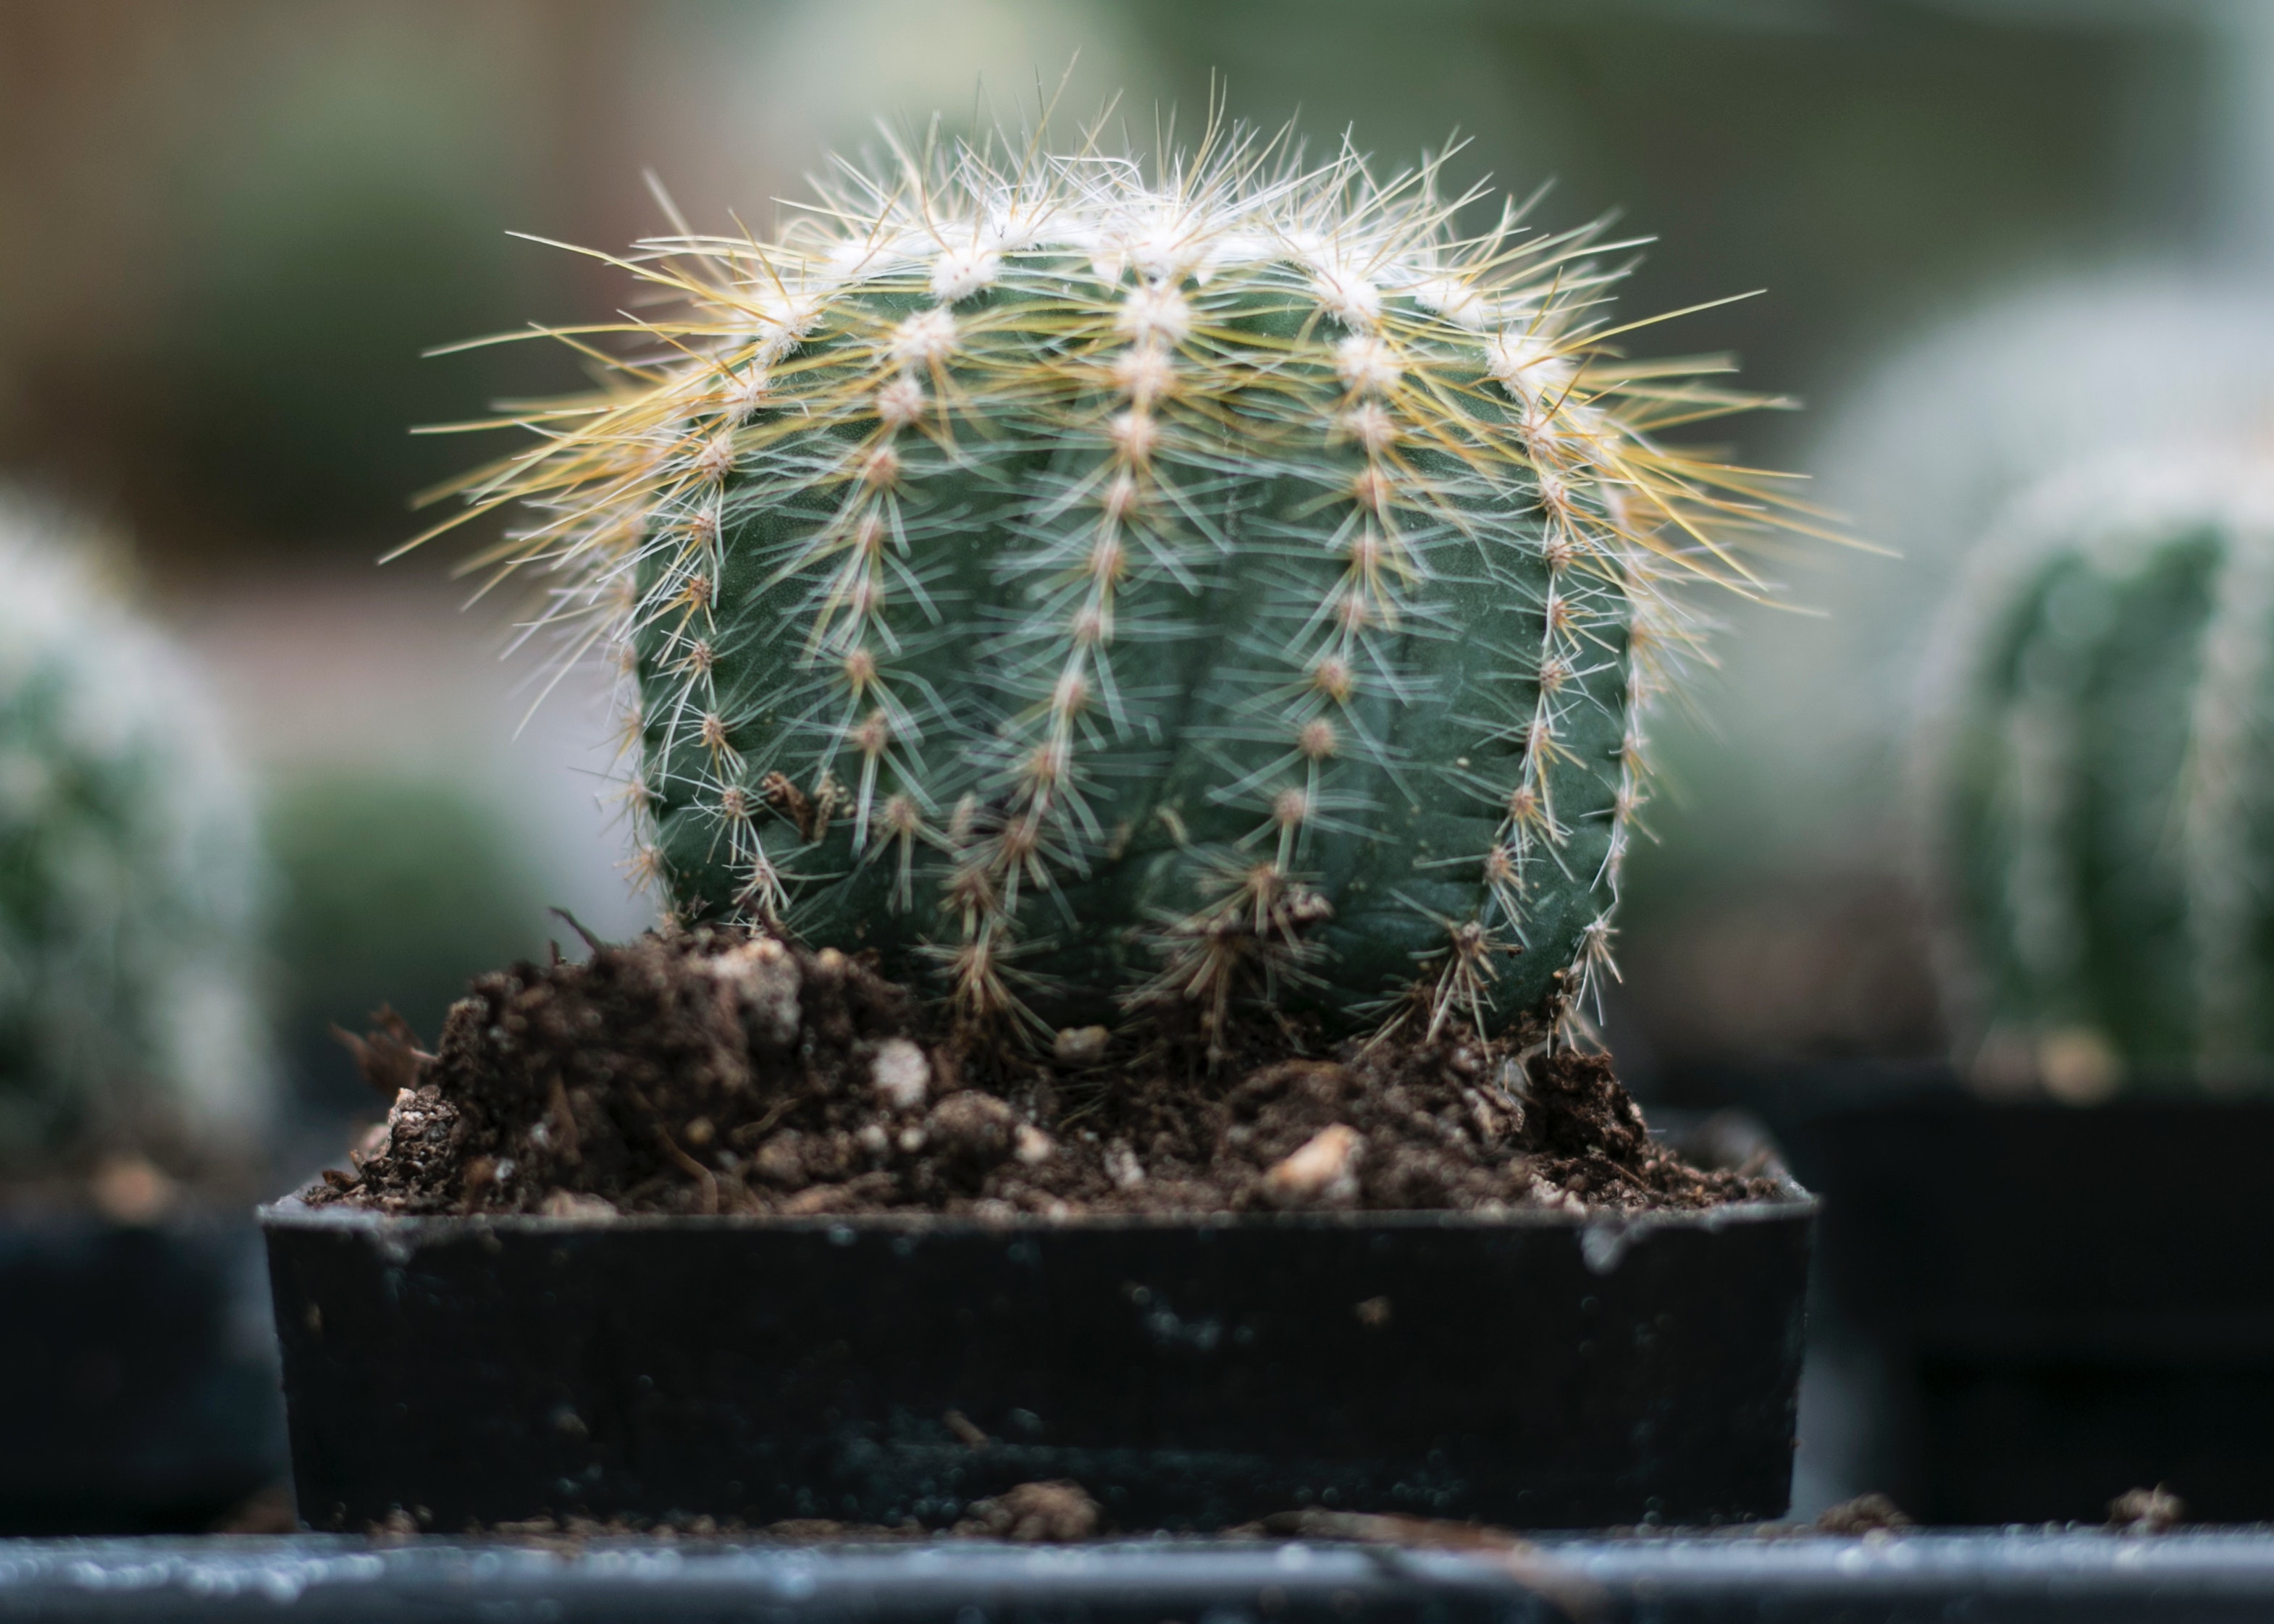
cactus, thorns, spines, and prickles, terrestrial plant, flowerpot, vegetation, houseplant, plant, flower, san pedro cactus, acanthocereus tetragonus, botany, close up, peniocereus, caryophyllales, organism, hedgehog cactus, prickly pear, adaptation, stock photography, annual plant, plant stem, large flowered cactus